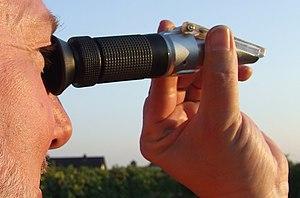
Réfractomètre portable pour l'analyse du jus de raisin sur le terrain
La réfractométrie est une technique qui vise à déterminer la partie réelle de l'indice de réfraction d'un matériau.
L'échelle Oechsle permet de comparer la densité du moût de raisin, composé en majeures parties d'eau et de sucres, à celle de l'eau.